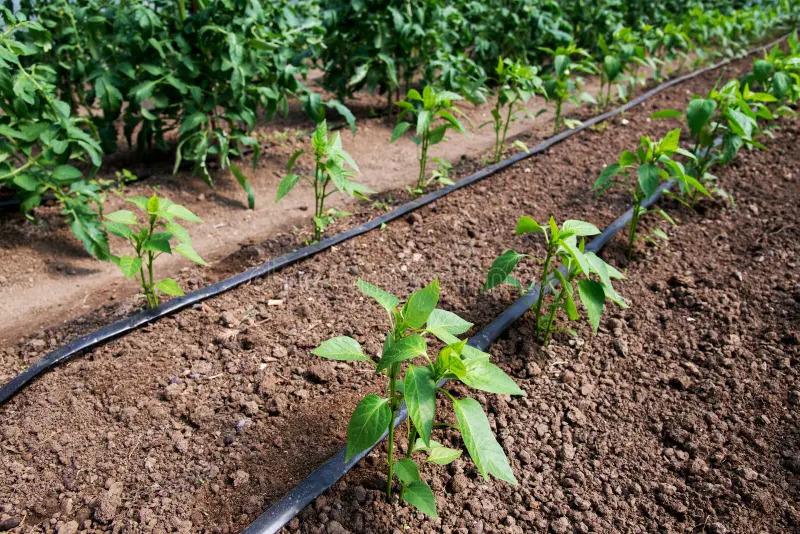
Mbegu za mazao ikiwa imeota katika miche midogo, kukiwa na mabomba marefu yaliyotobolewa matundu madogo, yanayodondosha maji kwa njia ya matone katika mizizi ya mimea hiyo.